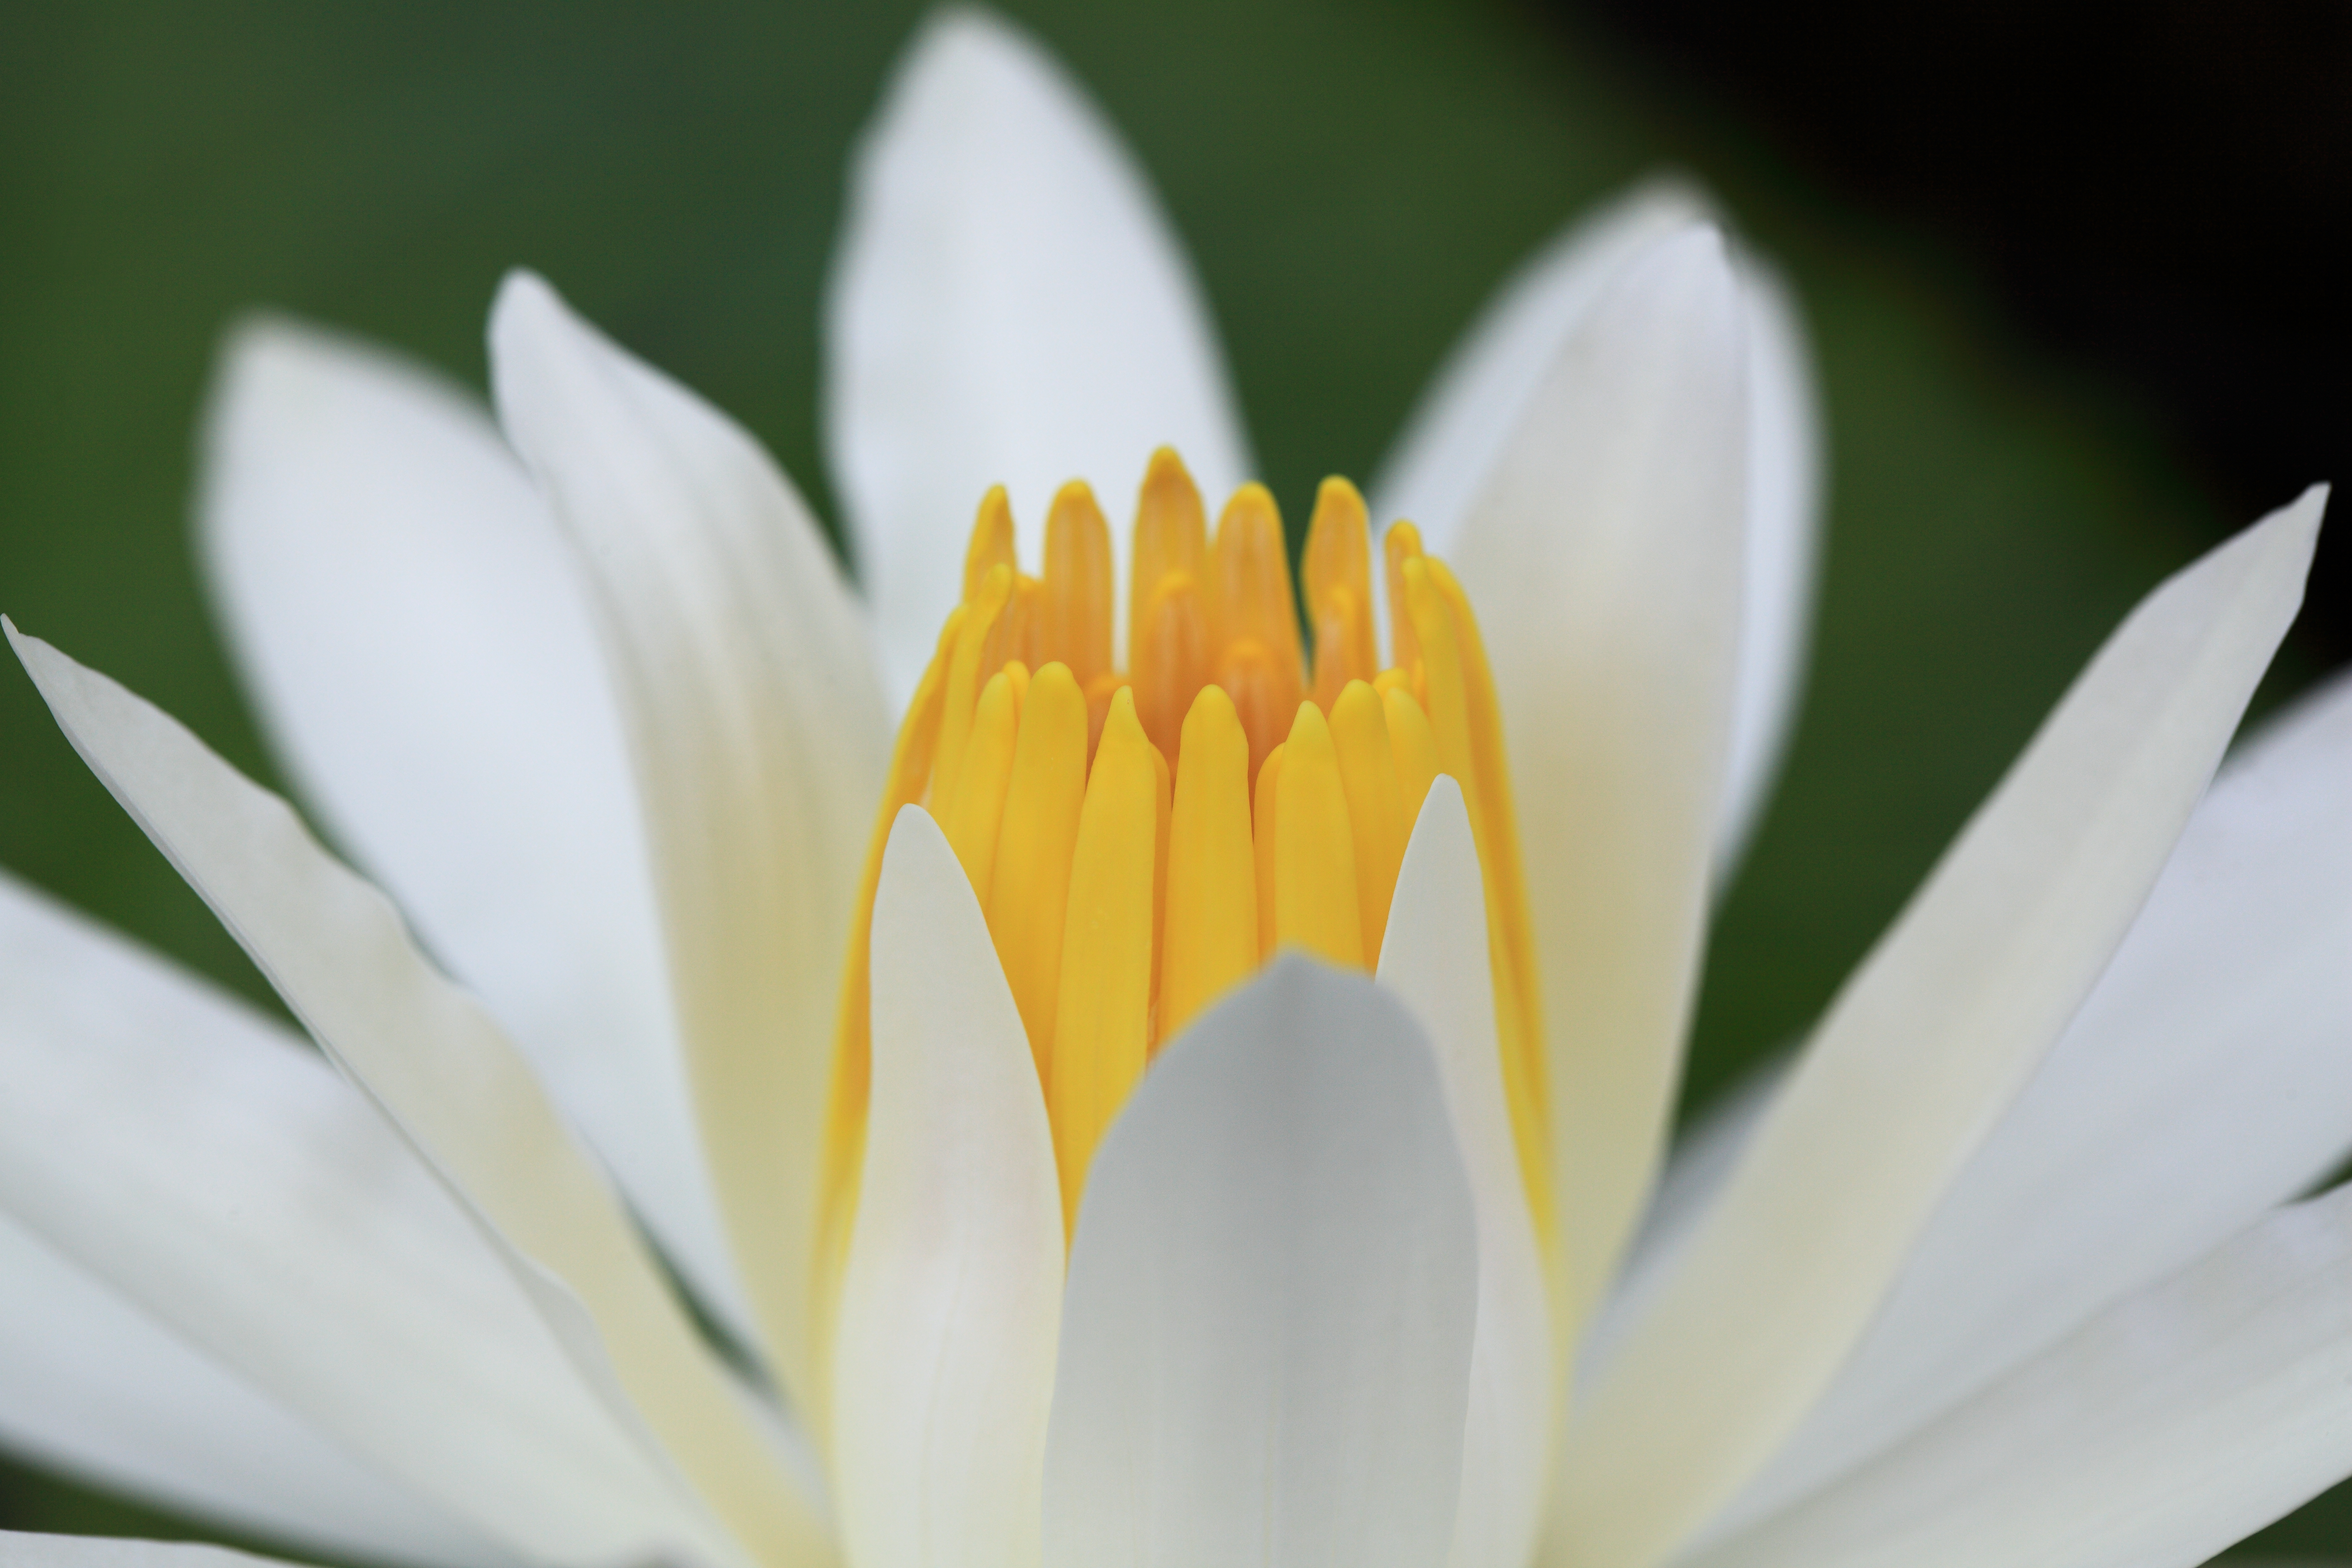
blossom, plant, white, flower, petal, high, botany, yellow, flora, close up, 5d, hires, crocus, markii, hi, res, resolution, waterlily, shizuoka, nymphaea, kakegawa, kachoen, macro photography, flowering plant, plant stem, land plant